Australia in the Vietnam War

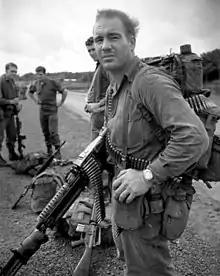
An Australian soldier armed with an M60 machine gun

Historian Albert Palazzo comments that when the Australians entered the Vietnam War, it was with their own "well considered ...concept of war", and this was often contradictory or in conflict with US concepts. The 1 ATF light infantry tactics such as patrolling, searching villages without destroying them (with a view to eventually converting them), and ambush and counter ambush drew criticism from some US commanders. General William Westmoreland is reported to have complained to Major General Tim Vincent that 1 ATF was "not being aggressive enough". By comparison, US forces sought to flush out the enemy and achieve rapid and decisive victory through "brazen scrub bashing" and the use of "massive firepower." Australians acknowledged they had much to learn from the US forces about heliborne assault and joint armour and infantry assaults. Yet the US measure of success—the body count—was apparently held in contempt by many 1 ATF battalion commanders.